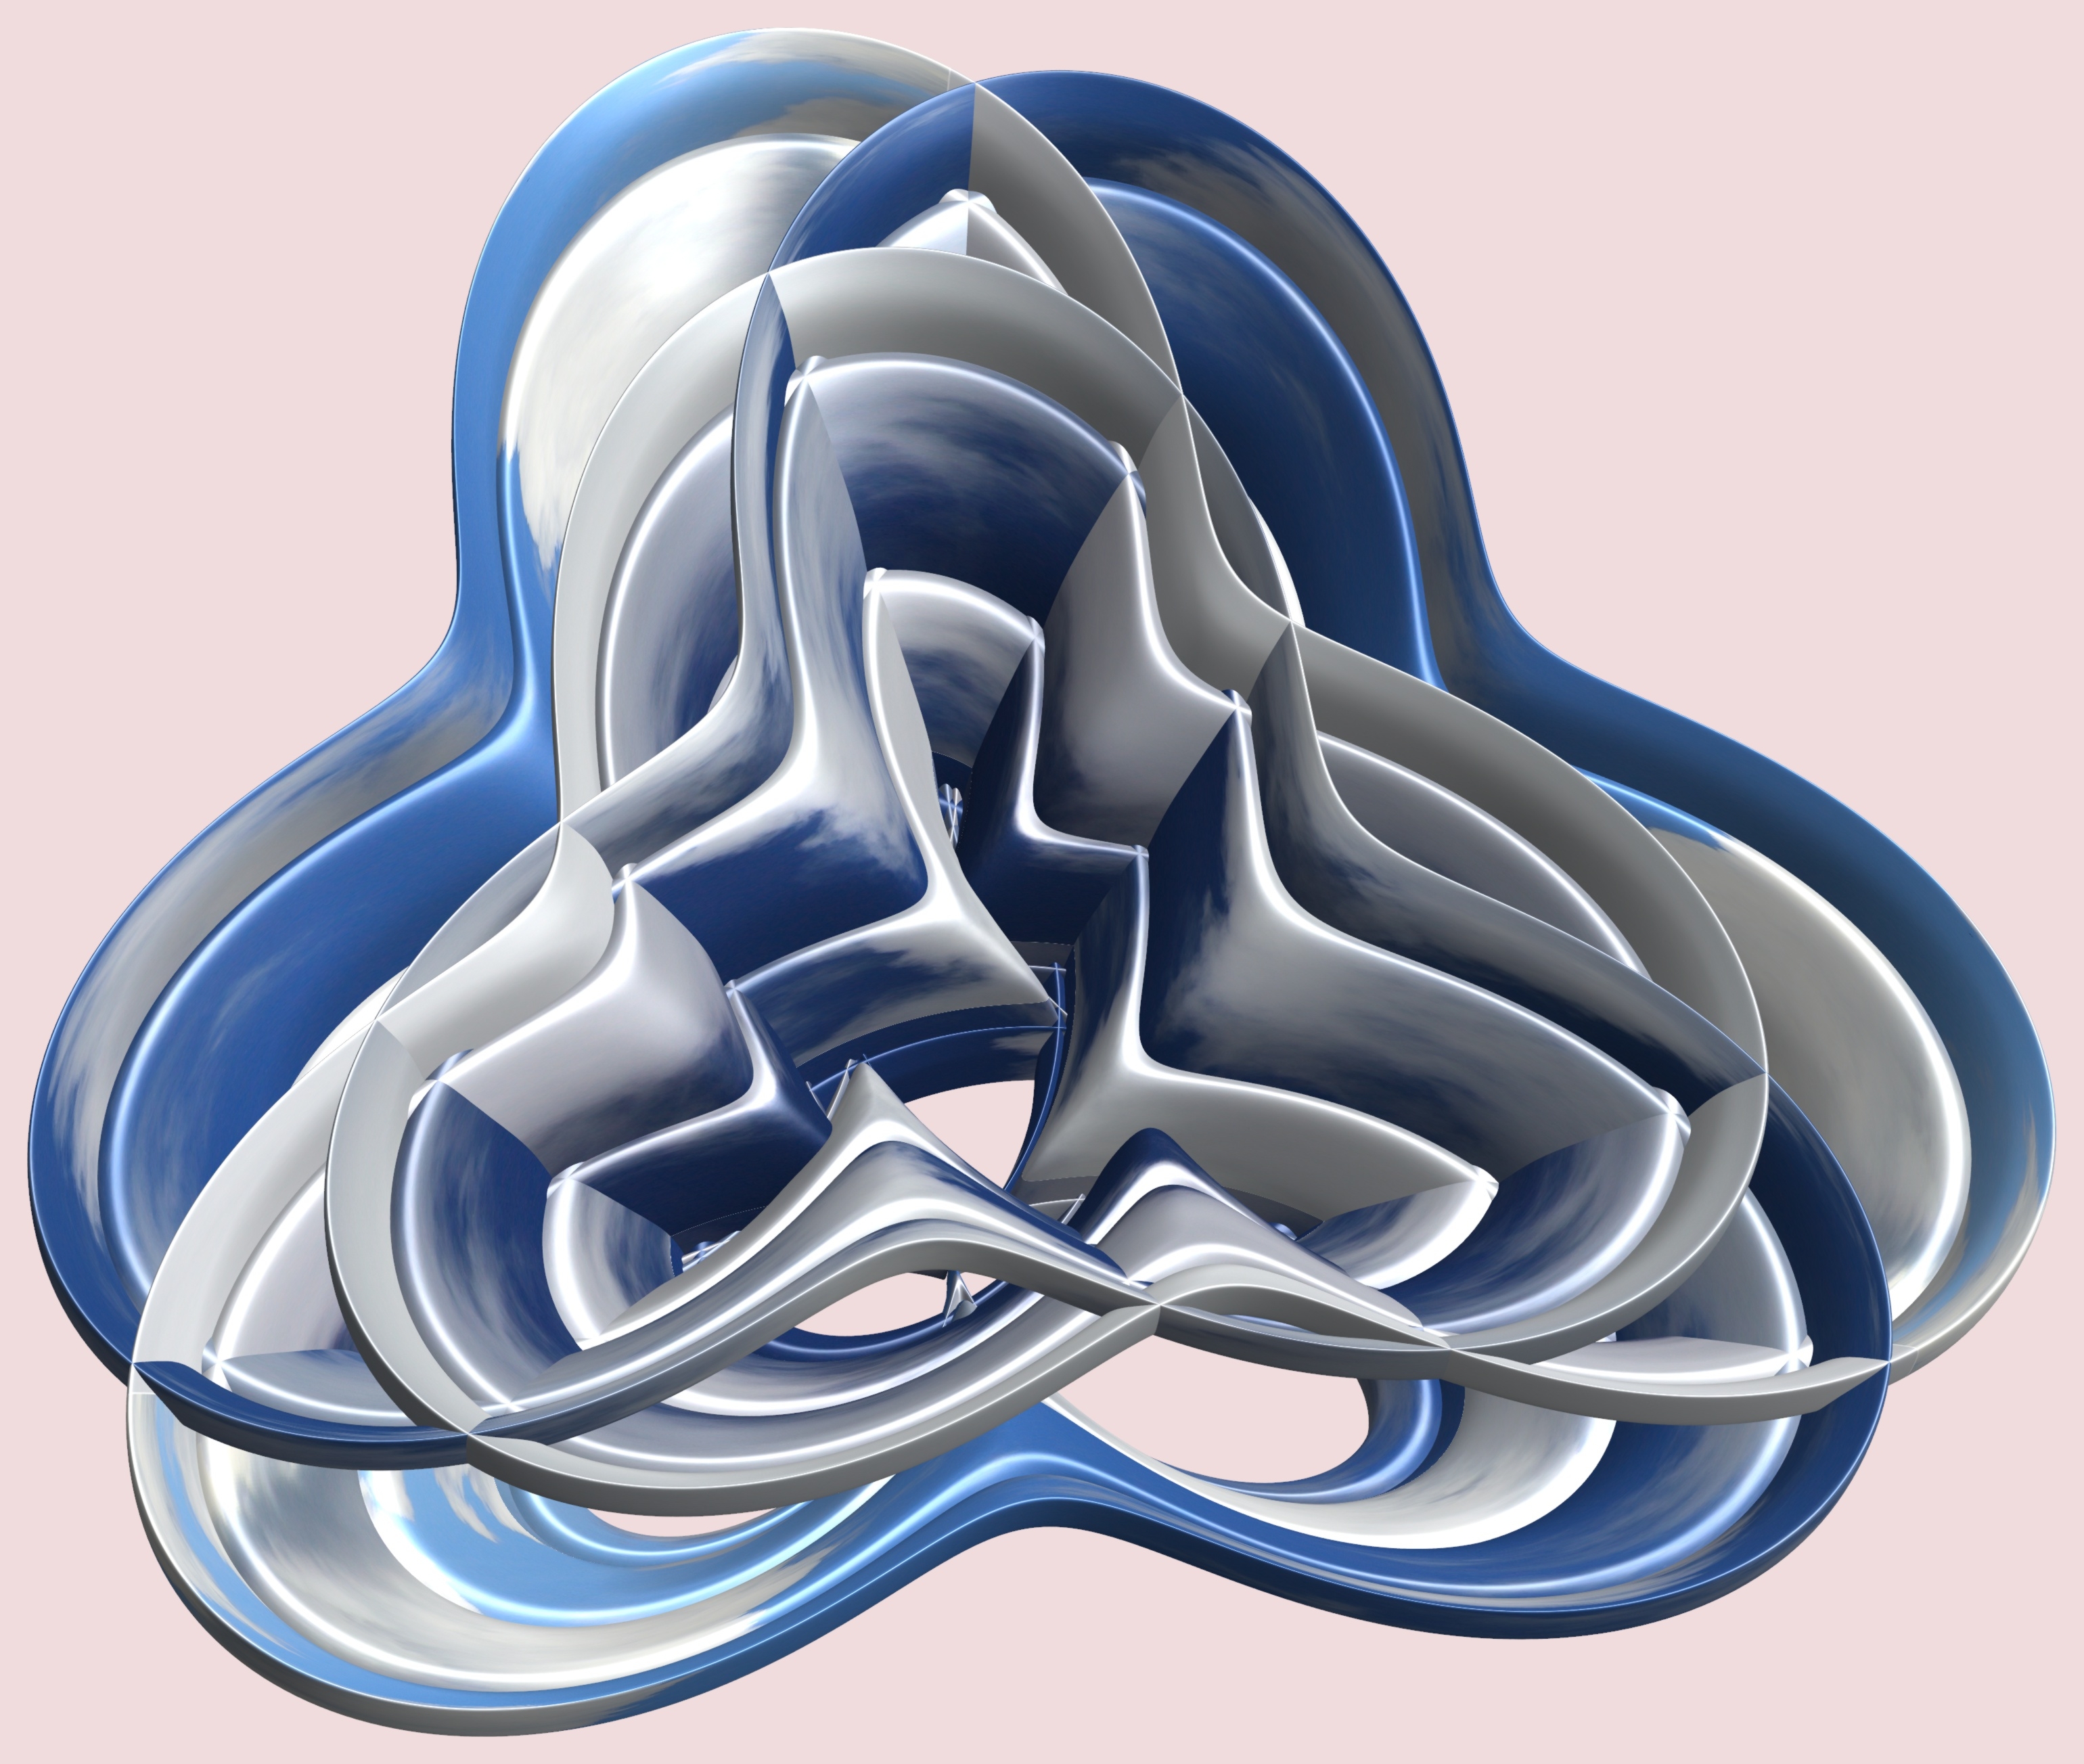
wing, structure, texture, pattern, circle, human body, font, cool image, illustration, design, symmetry, 3d, graphic, organ, torus, mathematica, cg, parametricplot3d, code, program, algorithm, mapping